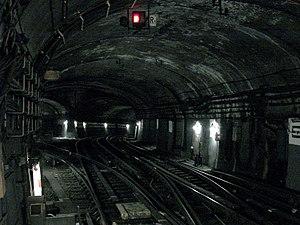
Station Place Monge, de la ligne 7 du métro de Paris, France. Raccordement vers la ligne 10.